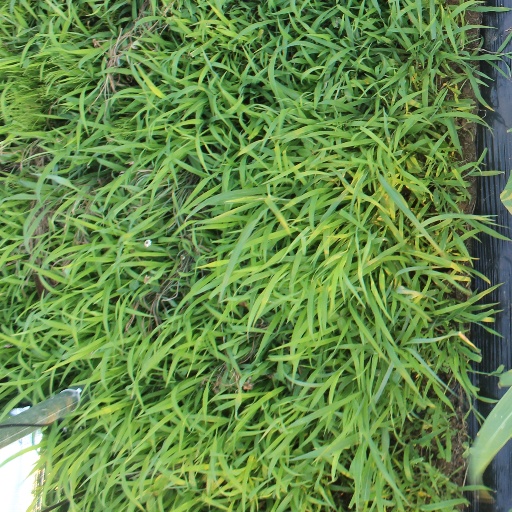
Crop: sorghum